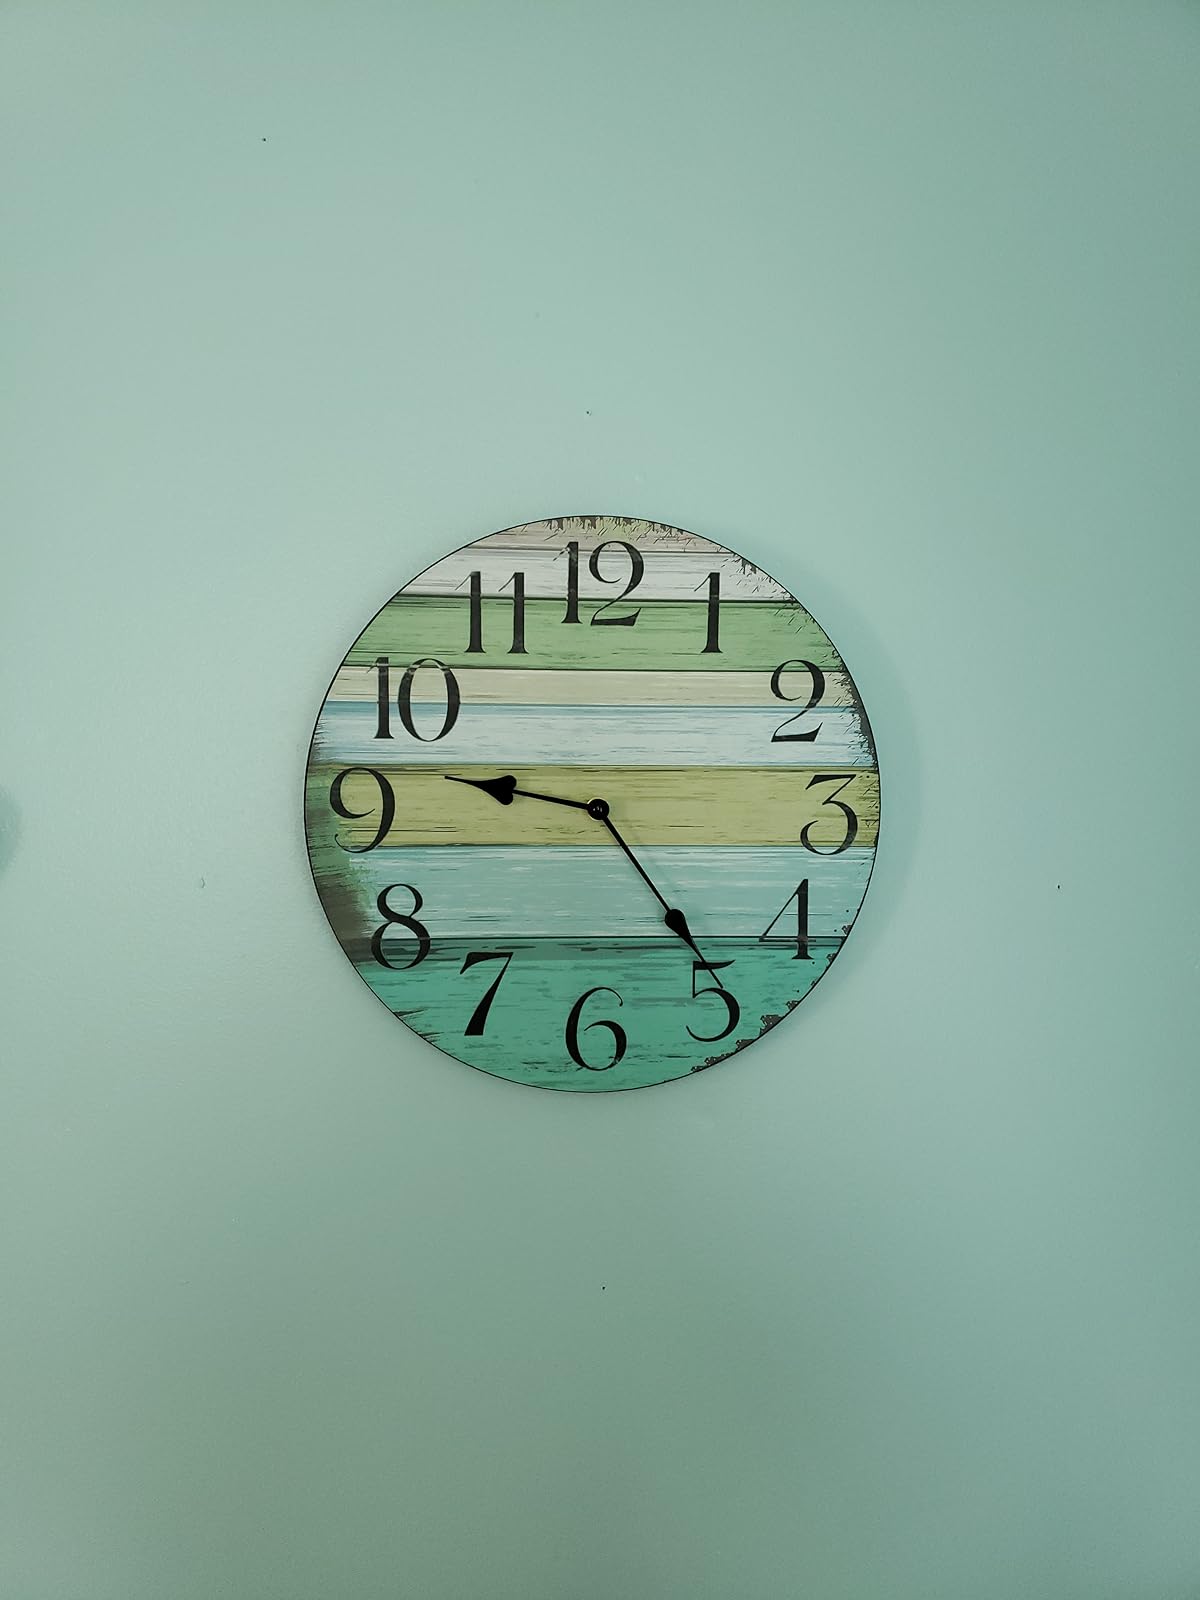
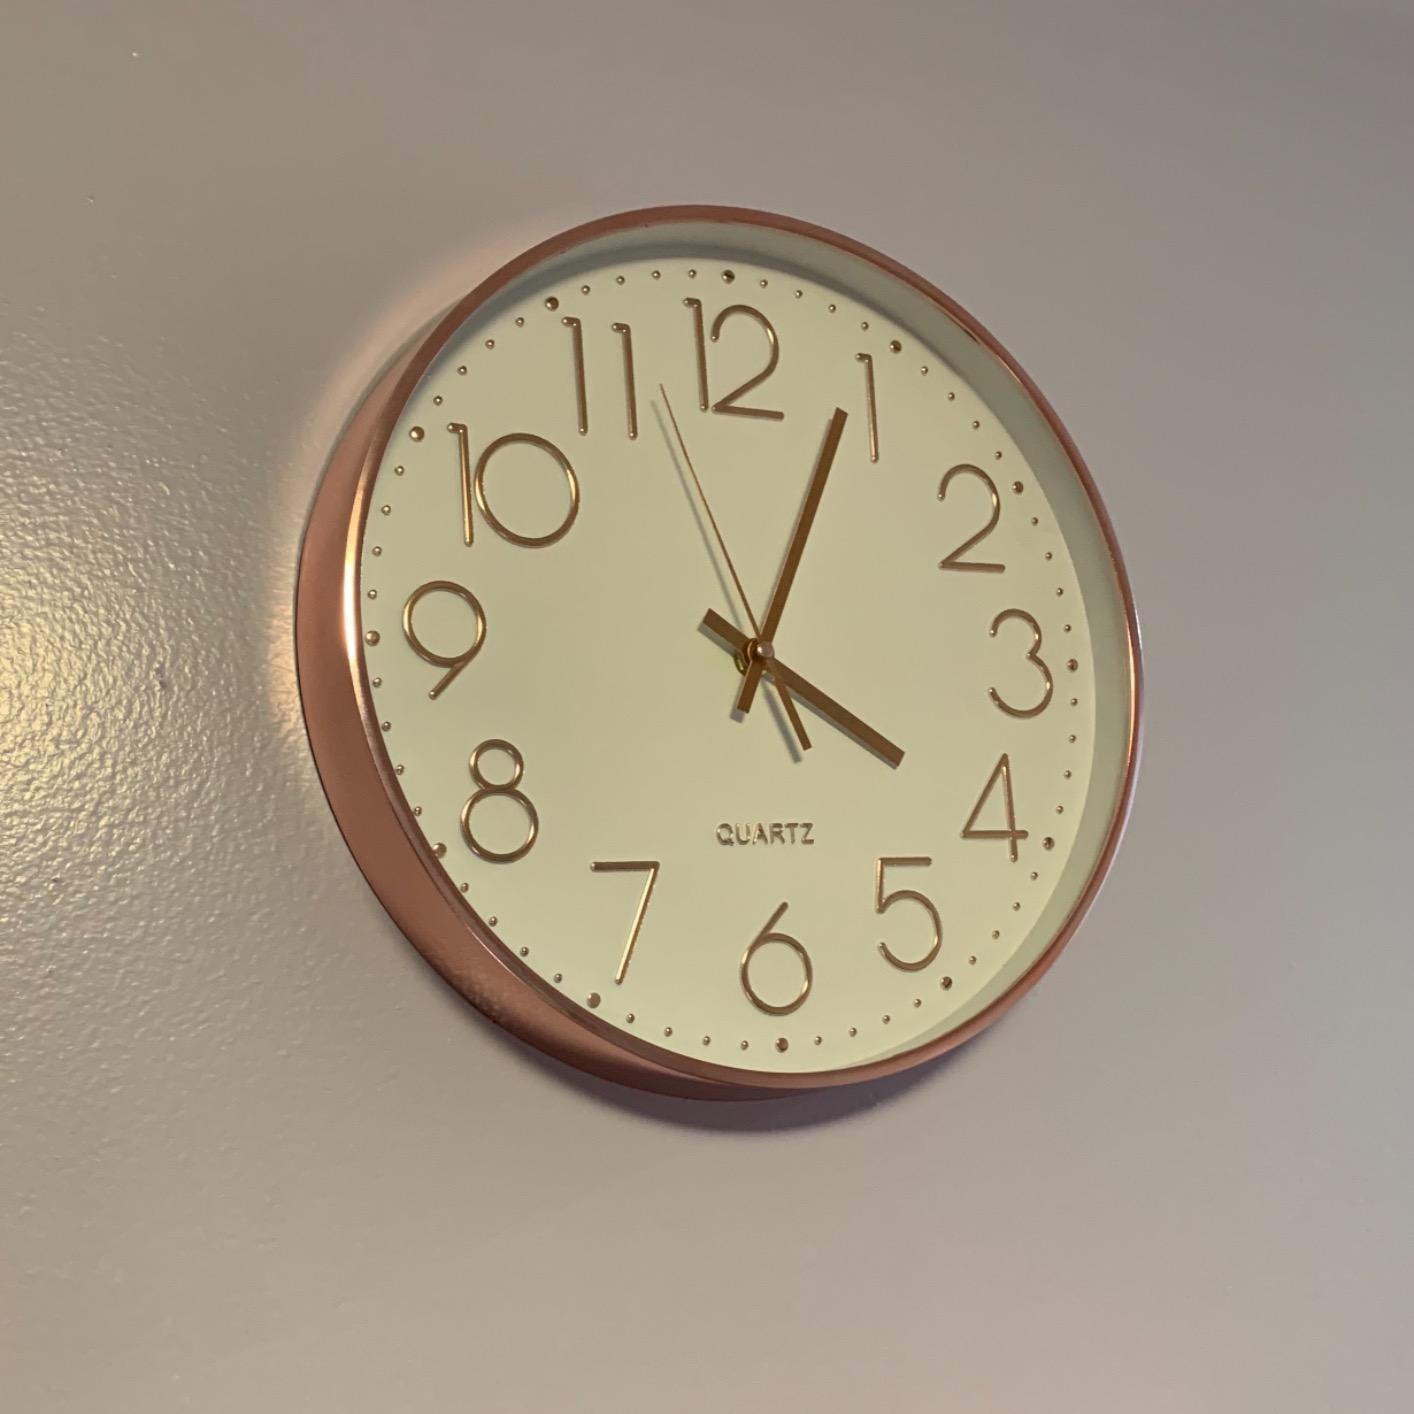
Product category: clock
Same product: no